Prehistory of Mesopotamia

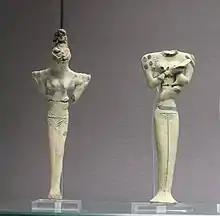
Female terracotta figurines, one with pointed skull, Ur. British Museum.

The Hassuna culture (c. 6500 BC – 6000 BC) takes its name from an archaeological site, Tell Hassuna, located in central Jezirah, between the Tigris Valley and Jebel Sinjar, not far from modern-day Mosul. Yarim Tepe and Tulul eth-Thalathat, on the Jezirah plateau and the Kurdish foothills, are also part of the Hassuna profile. These villages survived throughout the 7th millennium BC in a rainy region where dry farming was possible. The inhabitants grow a wide variety of grains, lentils and peas. They raise cattle, goats, sheep and pigs, and hunt aurochs, gazelles and bears.